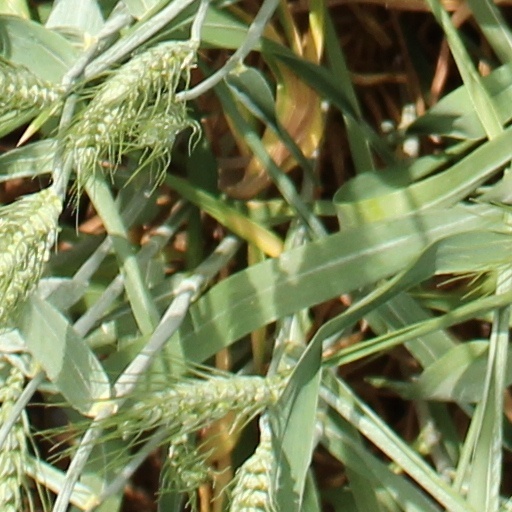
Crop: wheat